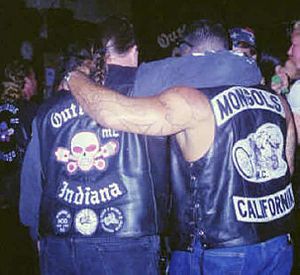
Mongols motorcycle club
Et medlem af Mongols i forbrødring med et medlem af Outlaws
Mongols Motorcycle Club, også kaldet Mongol Nation eller Mongol Brotherhood, er angiveligt også et organiseret kriminelt syndikat. Gruppens hovedkvarter ligger i det sydlige californien, men lå oprindeligt i Montebello, Californien. Myndighederne fastslår, at det har 500 til 600 fuldgyldige medlemmer. The Mongols' tilstedeværelse er primært centreret i detsydlige californien, med afdelinger i 14 stater, såvel som internationale afdelinger i 13 andre lande. Banden, består primært af tidligere medlemmer af bander i Los Angeles.